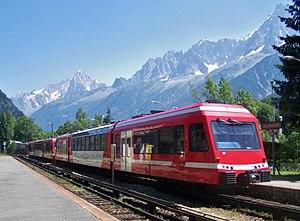
TER Rhône-Alpes en provenance de Chamonix-Mont-Blanc et se dirigeant vers Saint-Gervais-les-Bains marque ici l'arrêt en gare des Houches en Haute-Savoie.
Stadler SPATZ est le nom d'une gamme modulaire de rames automotrices pour voie étroite construites par l'entreprise suisse Stadler Rail. Le sigle SPATZ signifie en Allemand « Schmalspur - Panorama - Triebzug », ce qui signifie en Français « automotrice électrique panoramique à écartement étroit ».
La gare des Houches est une gare ferroviaire française de la ligne de Saint-Gervais-les-Bains-Le Fayet à Vallorcine, située sur le territoire de la commune des Houches, dans le département de la Haute-Savoie, en région Auvergne-Rhône-Alpes.